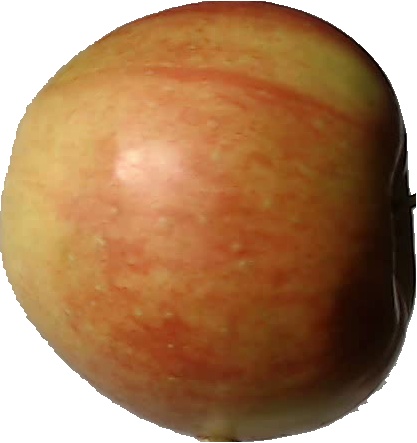
Label: apple_red_2